Mr. Billings Spends His Dime

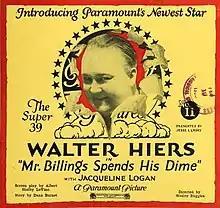
Trade advertisement

Mr. Billings Spends His Dime is a lost 1923 American silent comedy film directed by Wesley Ruggles and written by Dana Burnet and Albert S. Le Vino. The film stars Walter Hiers, Jacqueline Logan, George Fawcett, Robert McKim, Patricia Palmer, and Josef Swickard. The film was released on March 19, 1923, by Paramount Pictures.